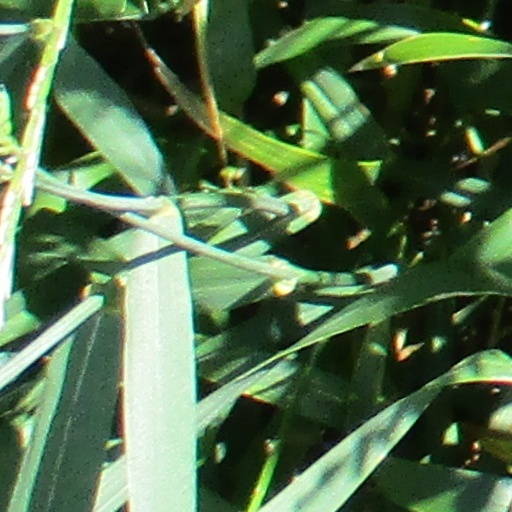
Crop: wheat